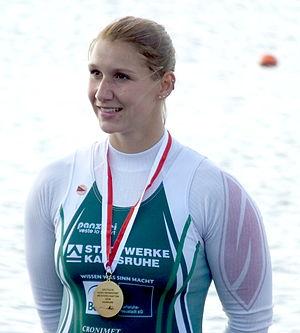
Sabrina Hering née le 16 février 1992 est une kayakiste allemande pratiquant la course en ligne.